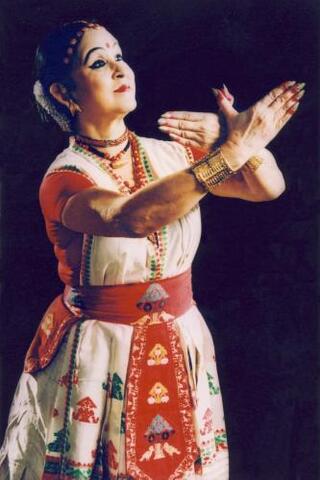
Dance form: sattriya